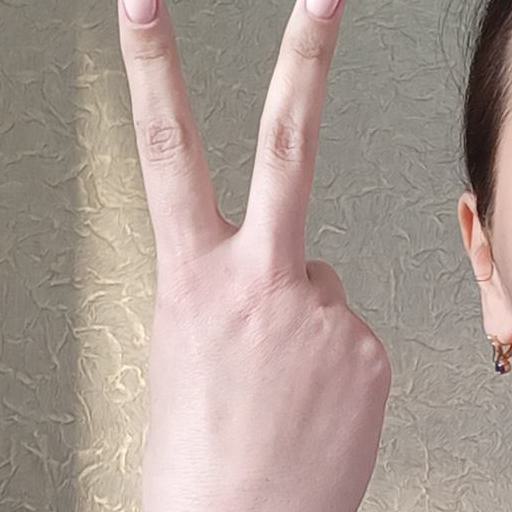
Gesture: peace_inverted